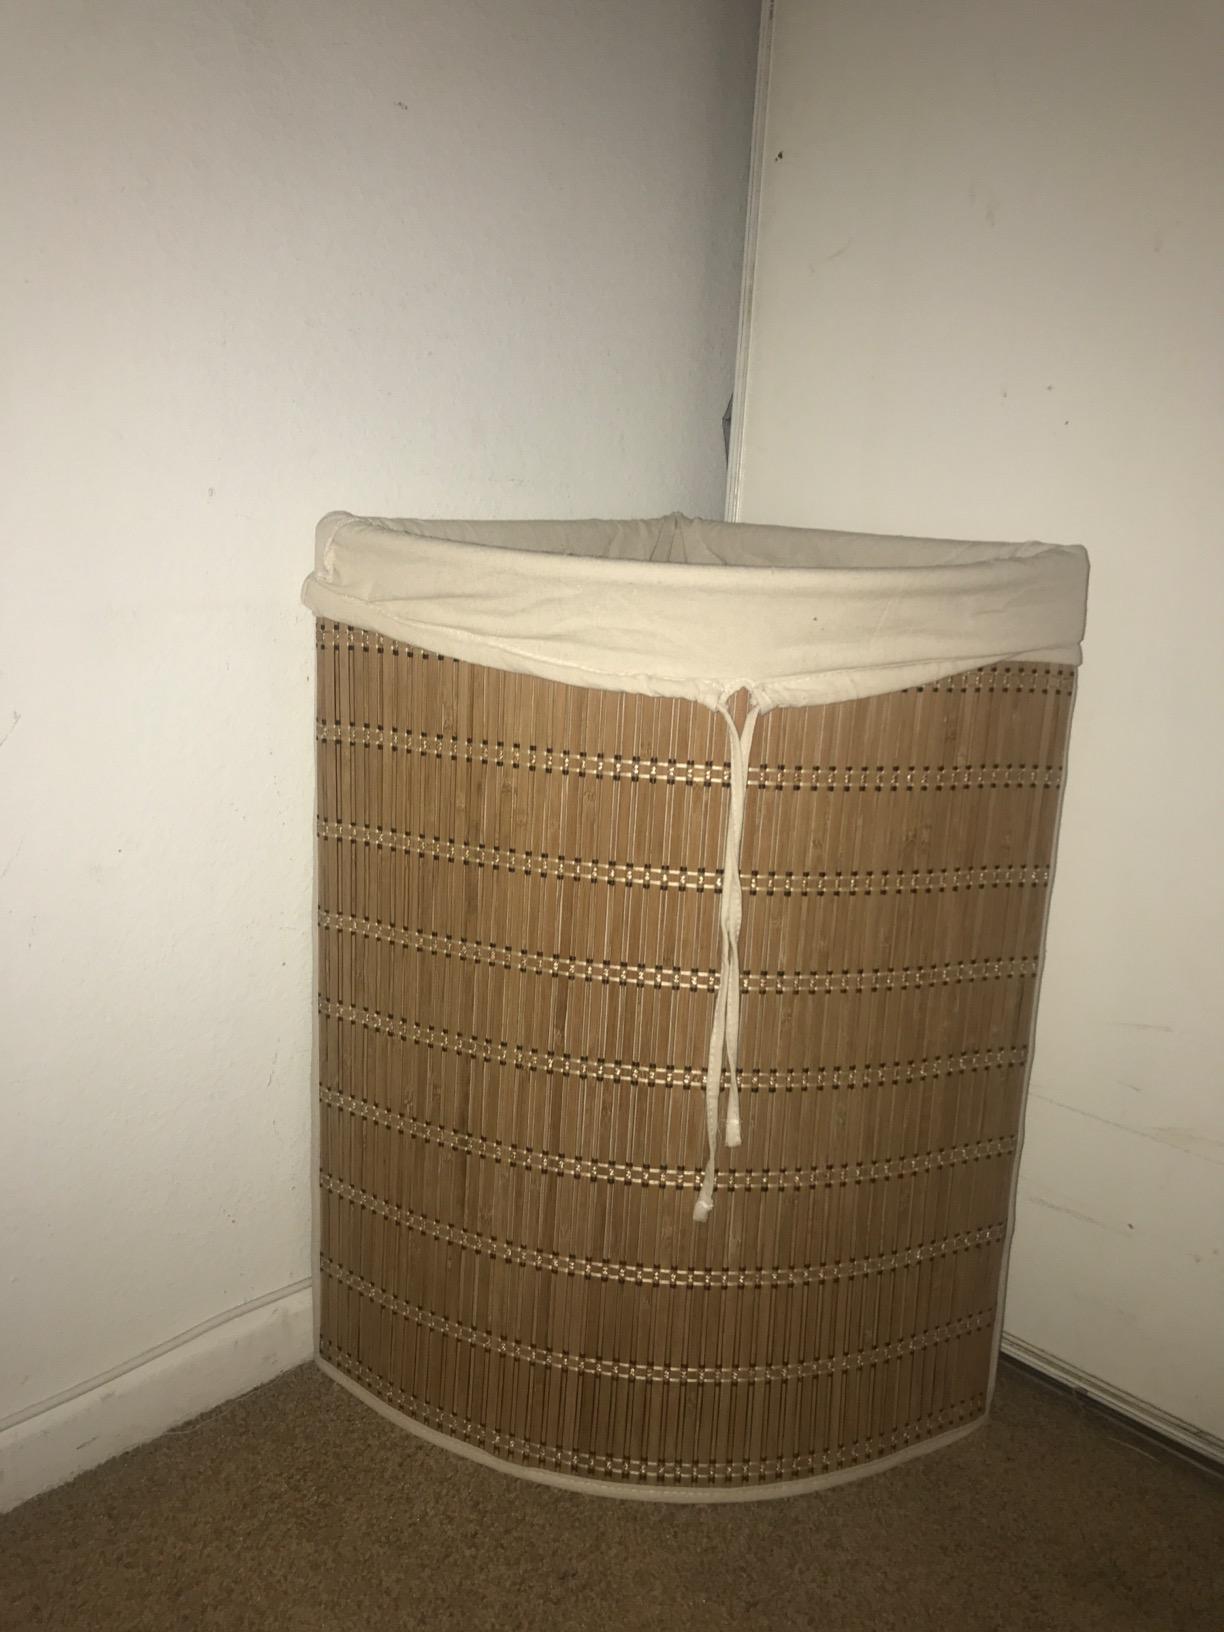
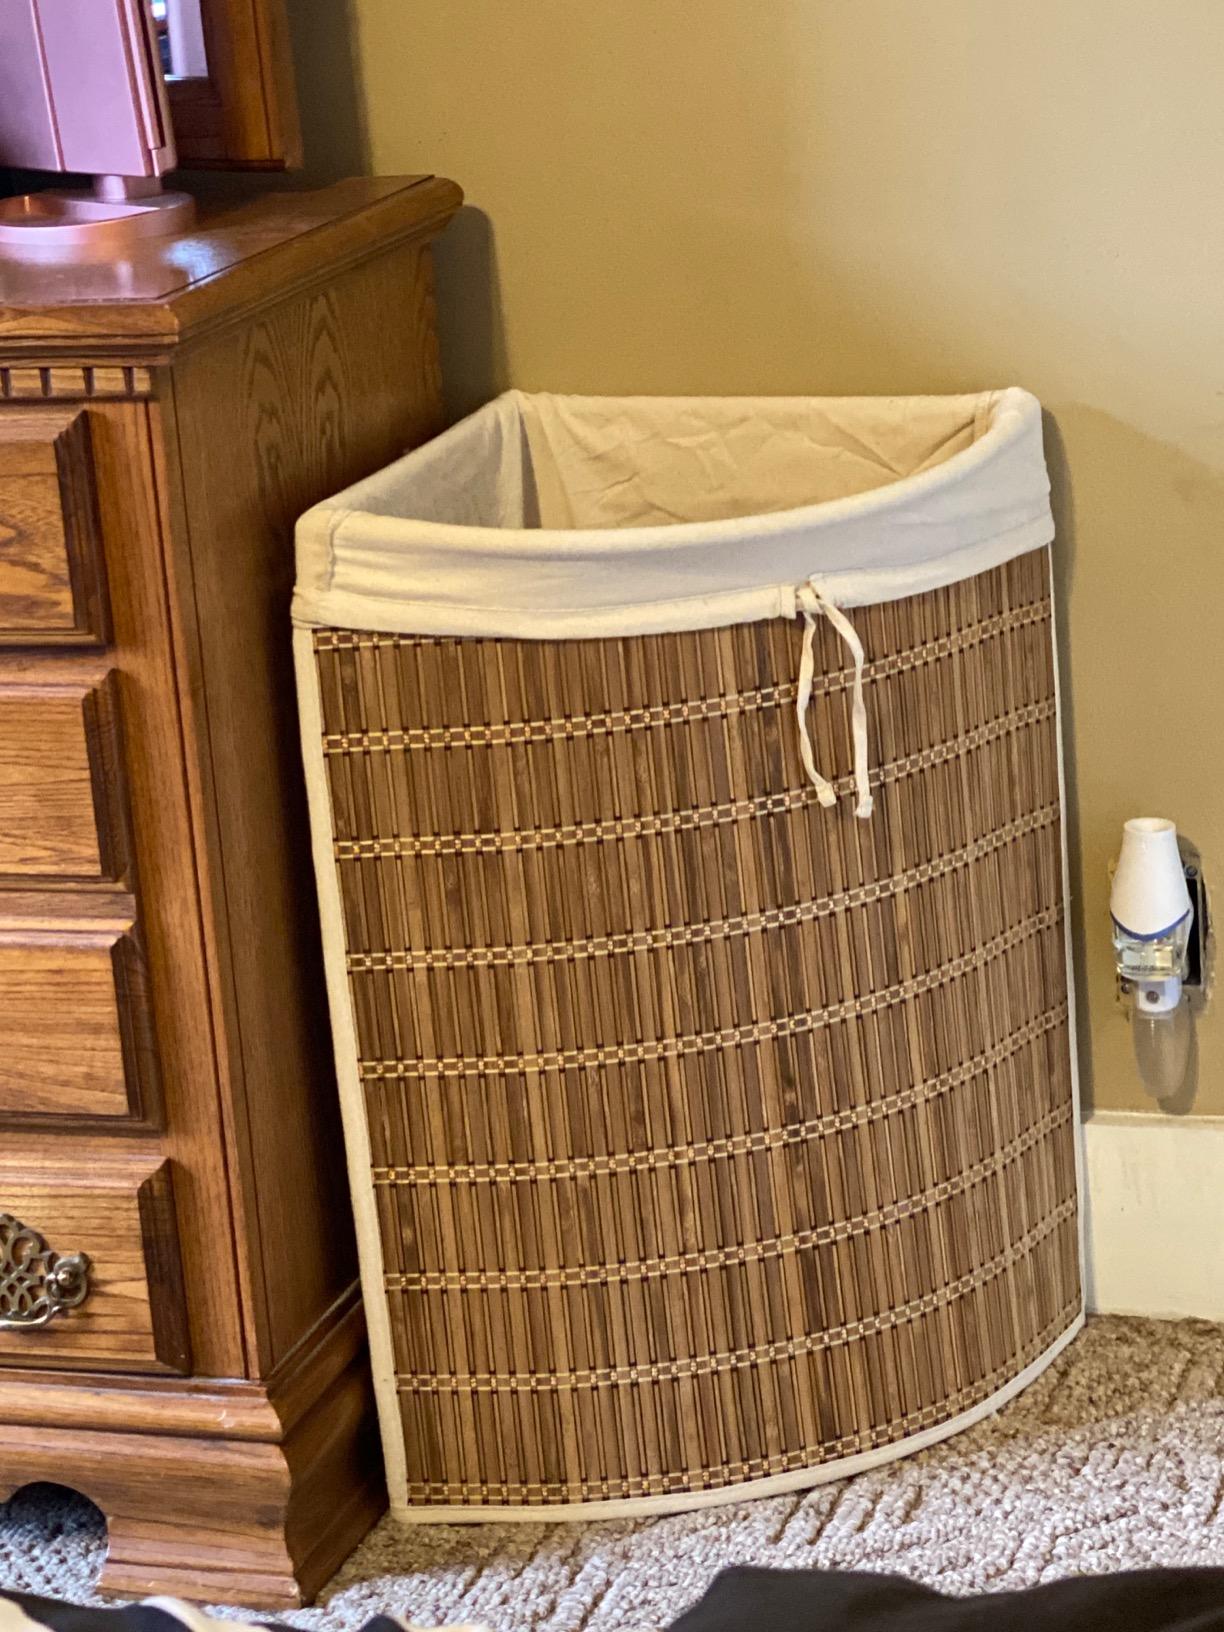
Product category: items_hamper
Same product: yes